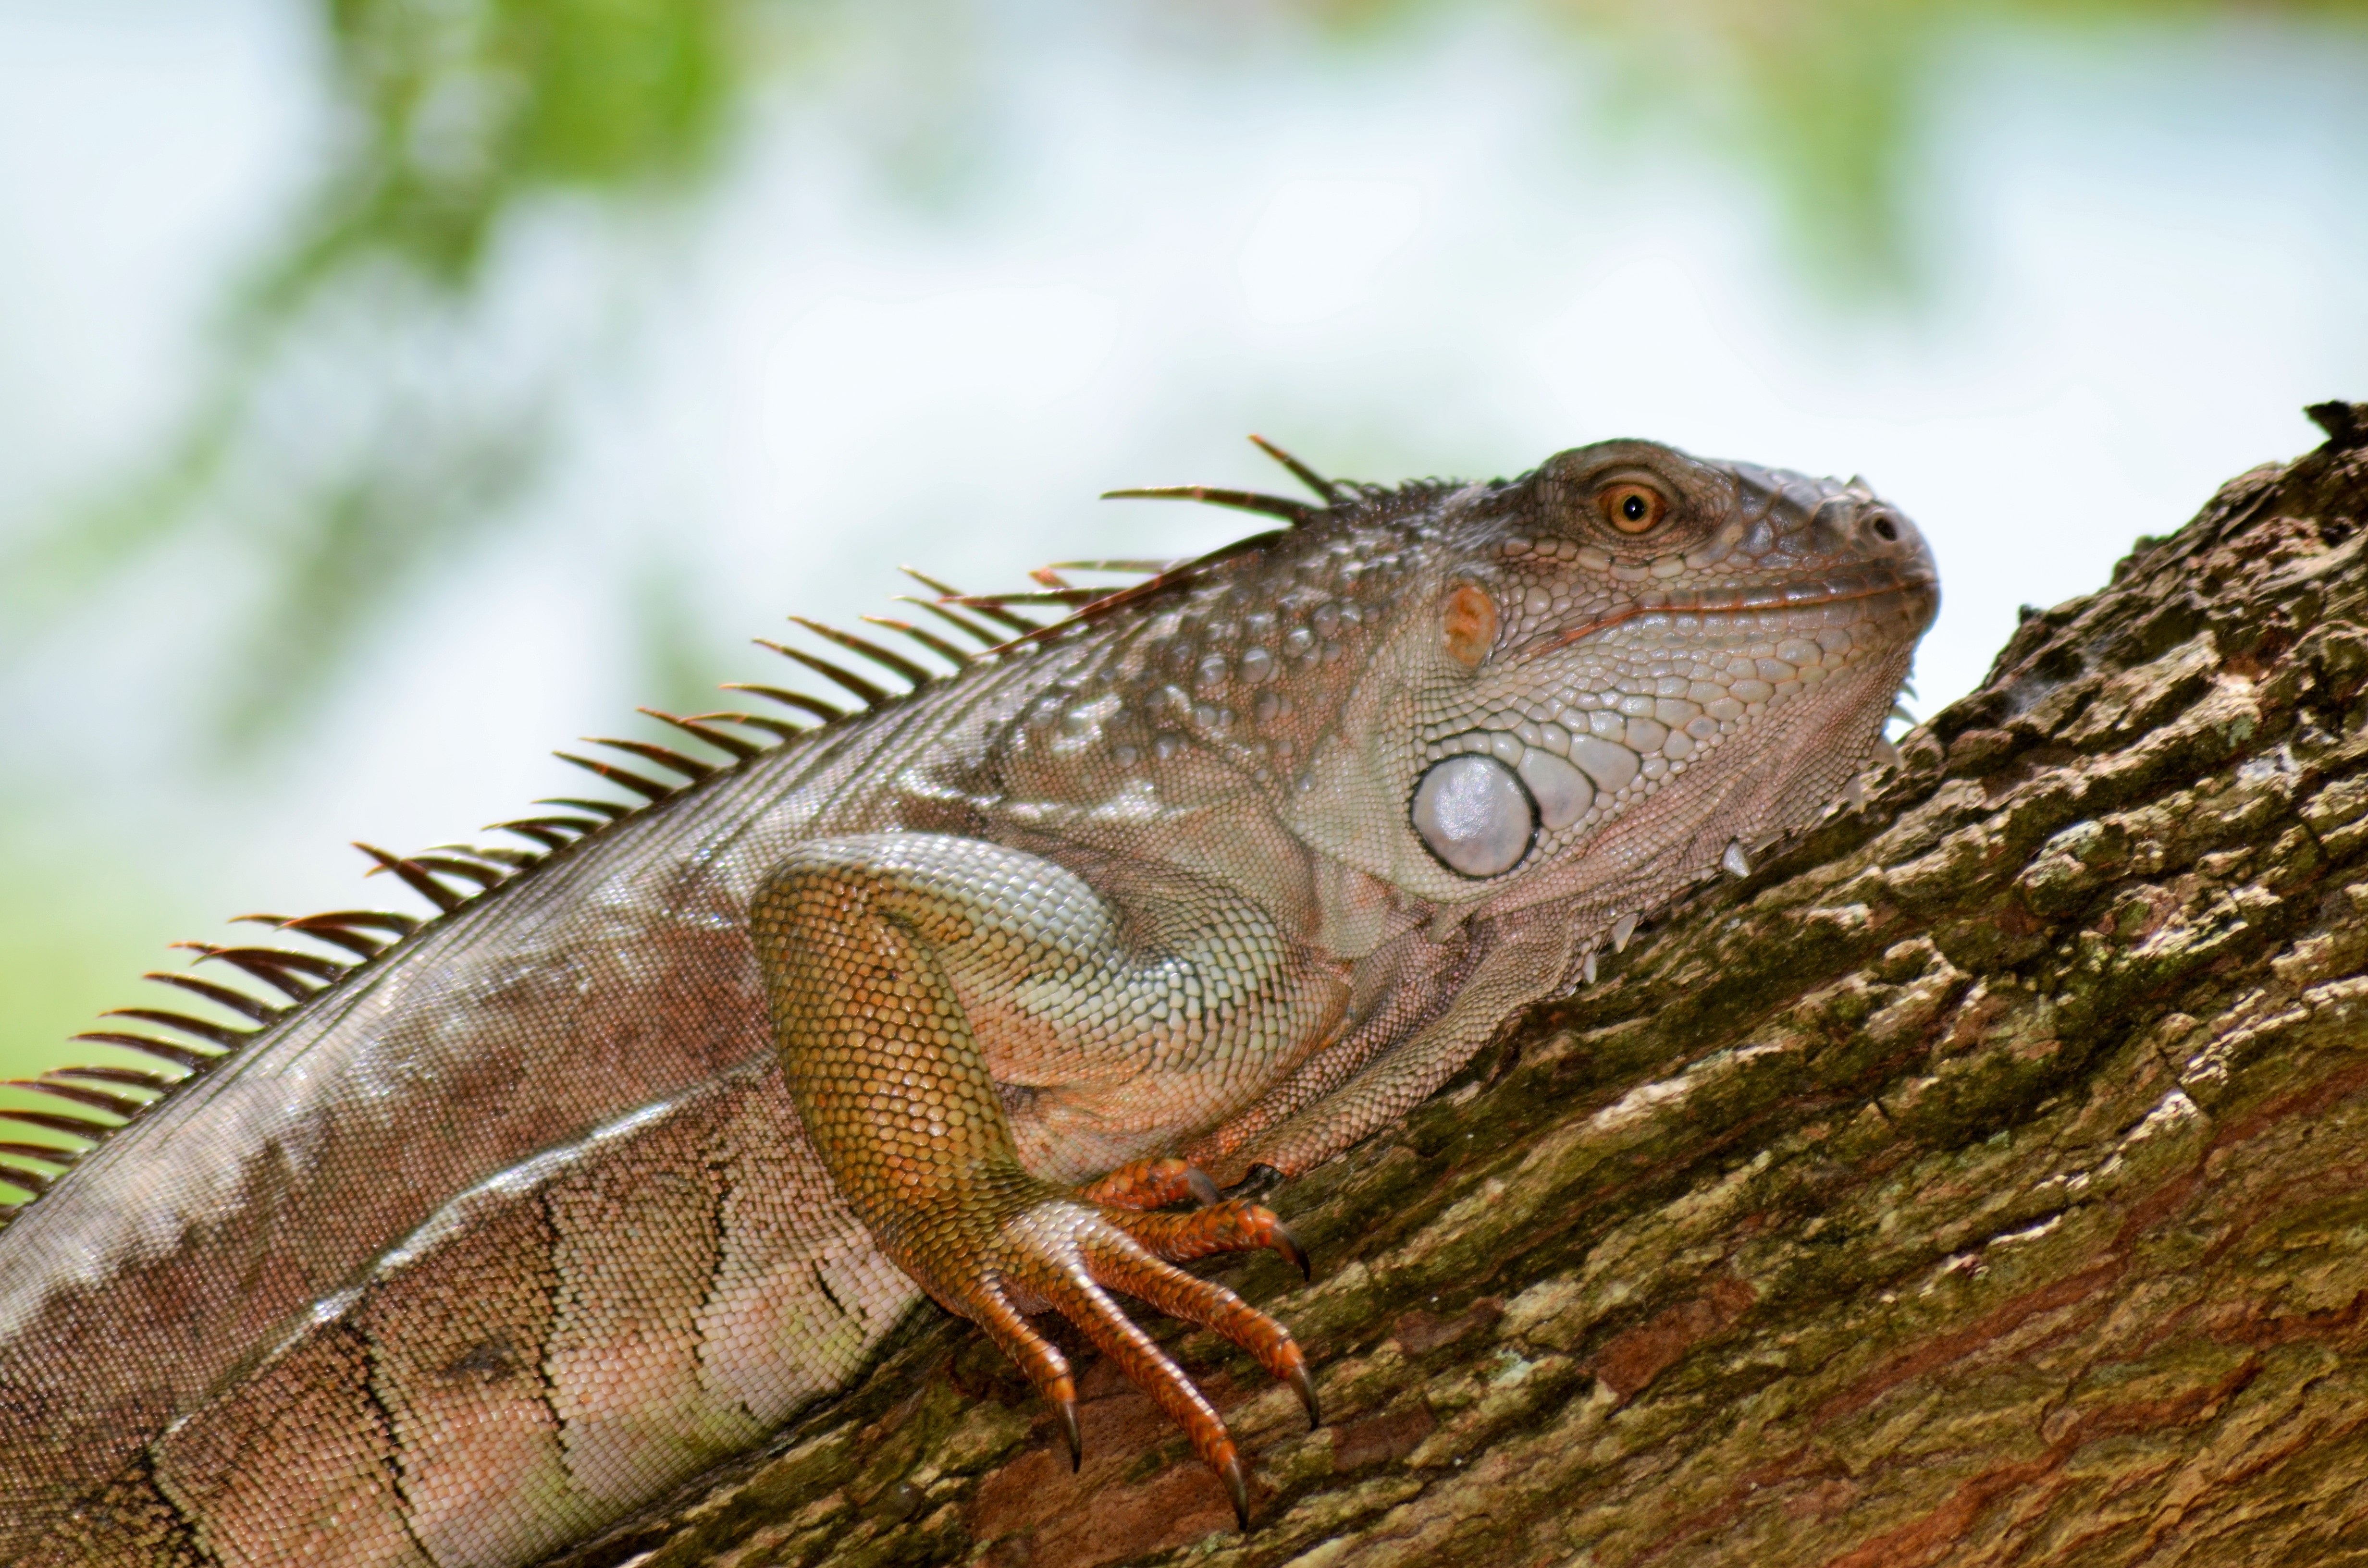
nature, animal, wildlife, wild, green, reptile, iguana, fauna, lizard, close up, wild animal, vertebrate, scales, dinosaur, iguania, macro photography, lacerta, wild animals, agamidae, green iguana, oviparous, the iguanidae family, guane, scaled reptile, lacertidae